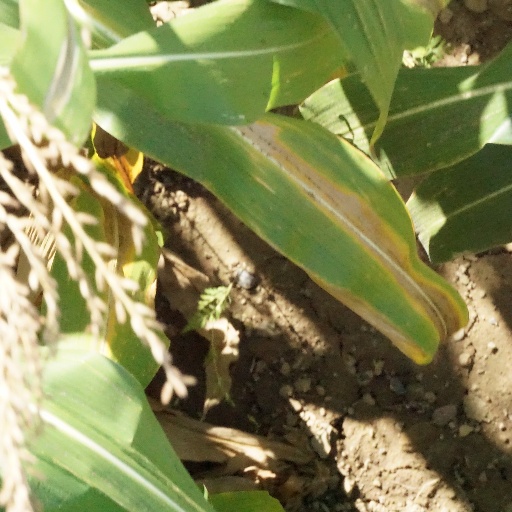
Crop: maize; corn